Bishop Auckland

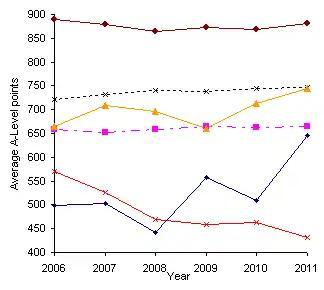
A chart illustrating the A-Level point scores discussed in the main text

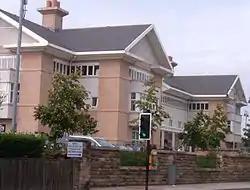
The new Bishop Auckland General facing onto Cockton Hill Road. The picture shows a 3-storey, sandstone clad building, with two large chimneys

The town itself has three secondary schools—St John's Catholic School, The Bishop Barrington Academy and King James I Academy. The town also has a college, Bishop Auckland College serving the Further Education and Higher Education fields. Both Bishop Barrington and King James schools have long histories, being founded in 1810 by Bishop Barrington and in 1604 on the orders of King James I respectively.